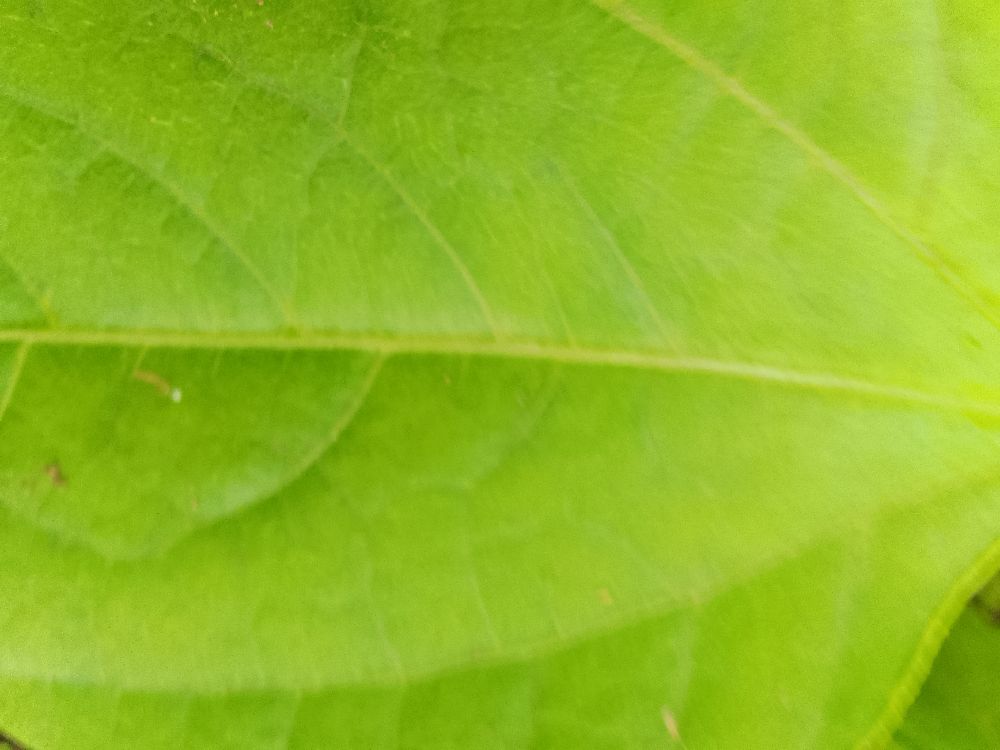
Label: healthy